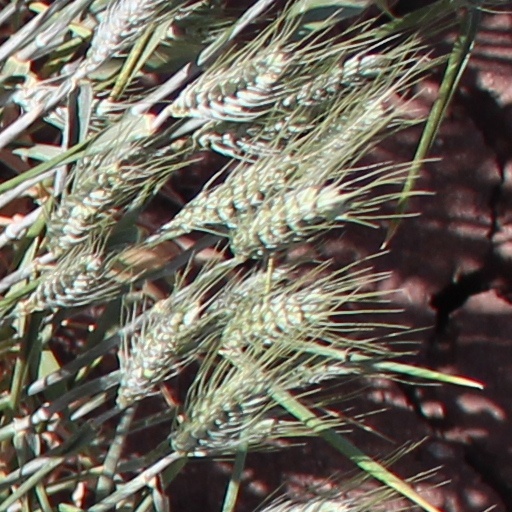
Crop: wheat